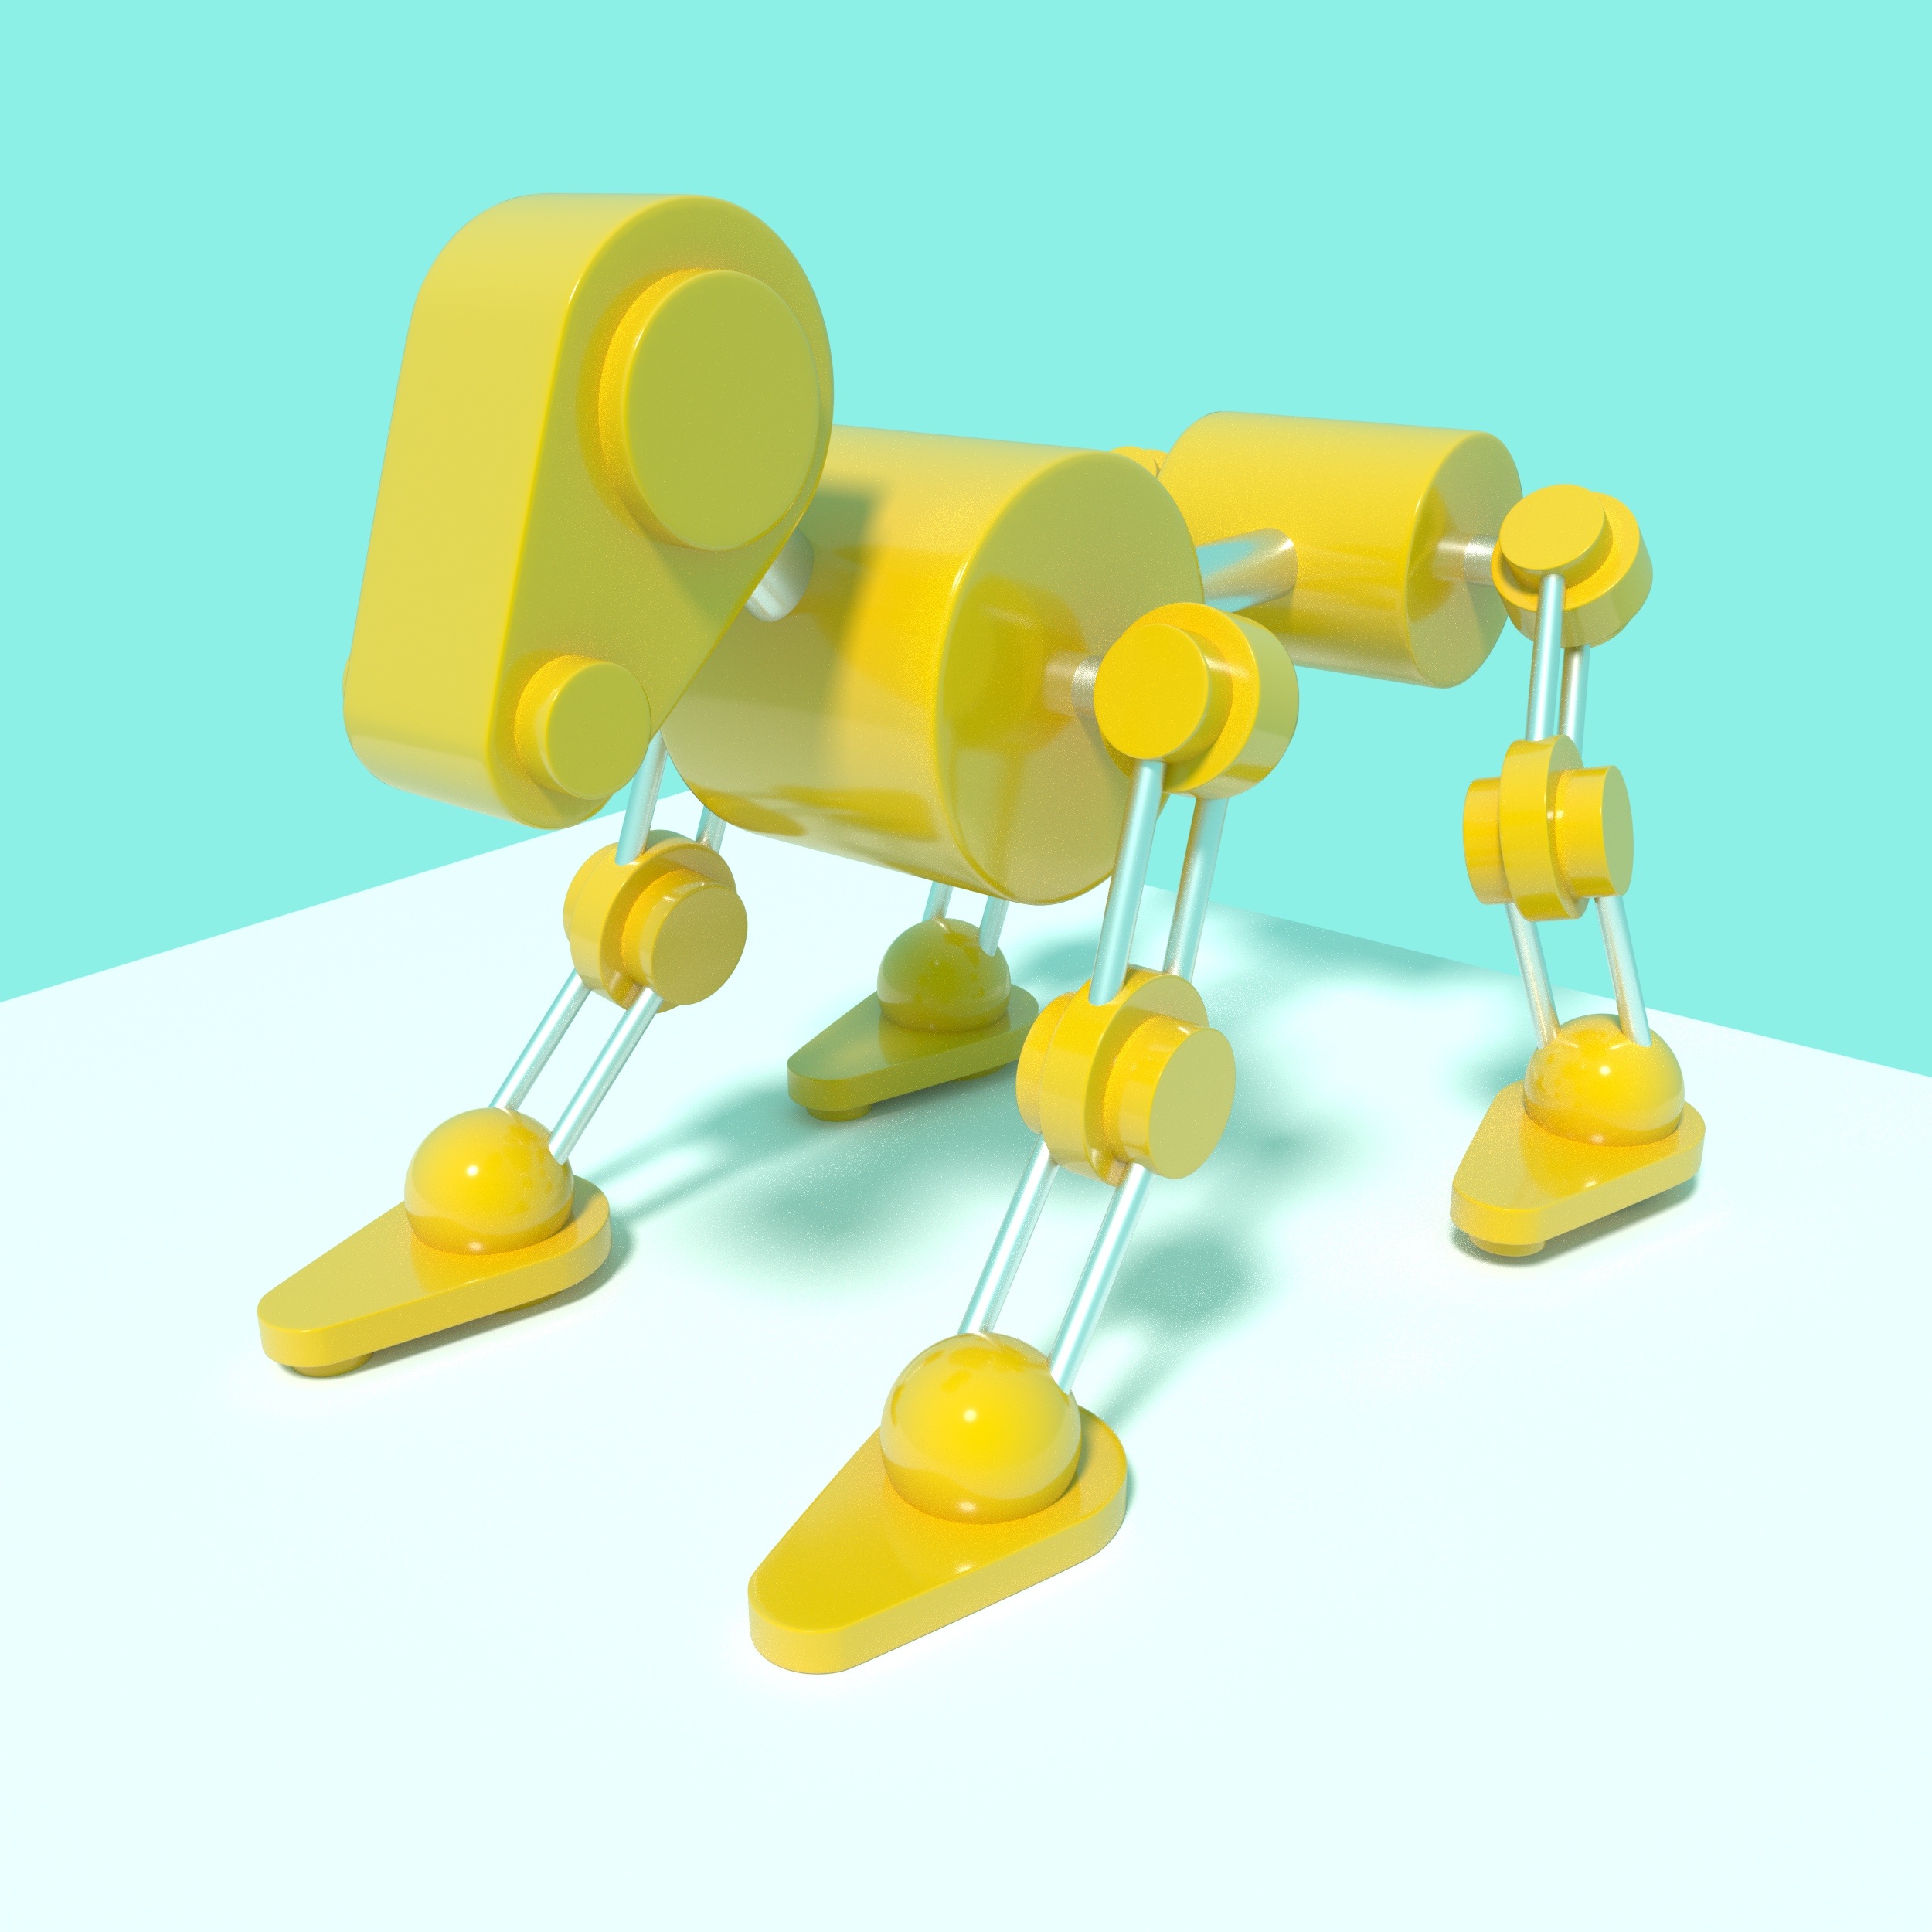
dog, animal, yellow, lighting, toy, product, mechanical